Harshad Mehta

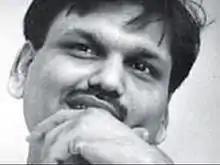

Harshad Shantilal Mehta (29 July 1954 – 31 December 2001) was an Indian stockbroker, businessman, and convicted fraudster. Mehta's involvement in the 1992 Indian securities scam (about ) led him to gain infamy for market manipulation.